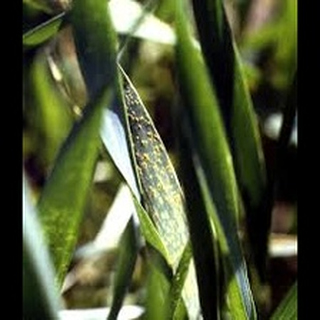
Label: wheat_leaf_blight